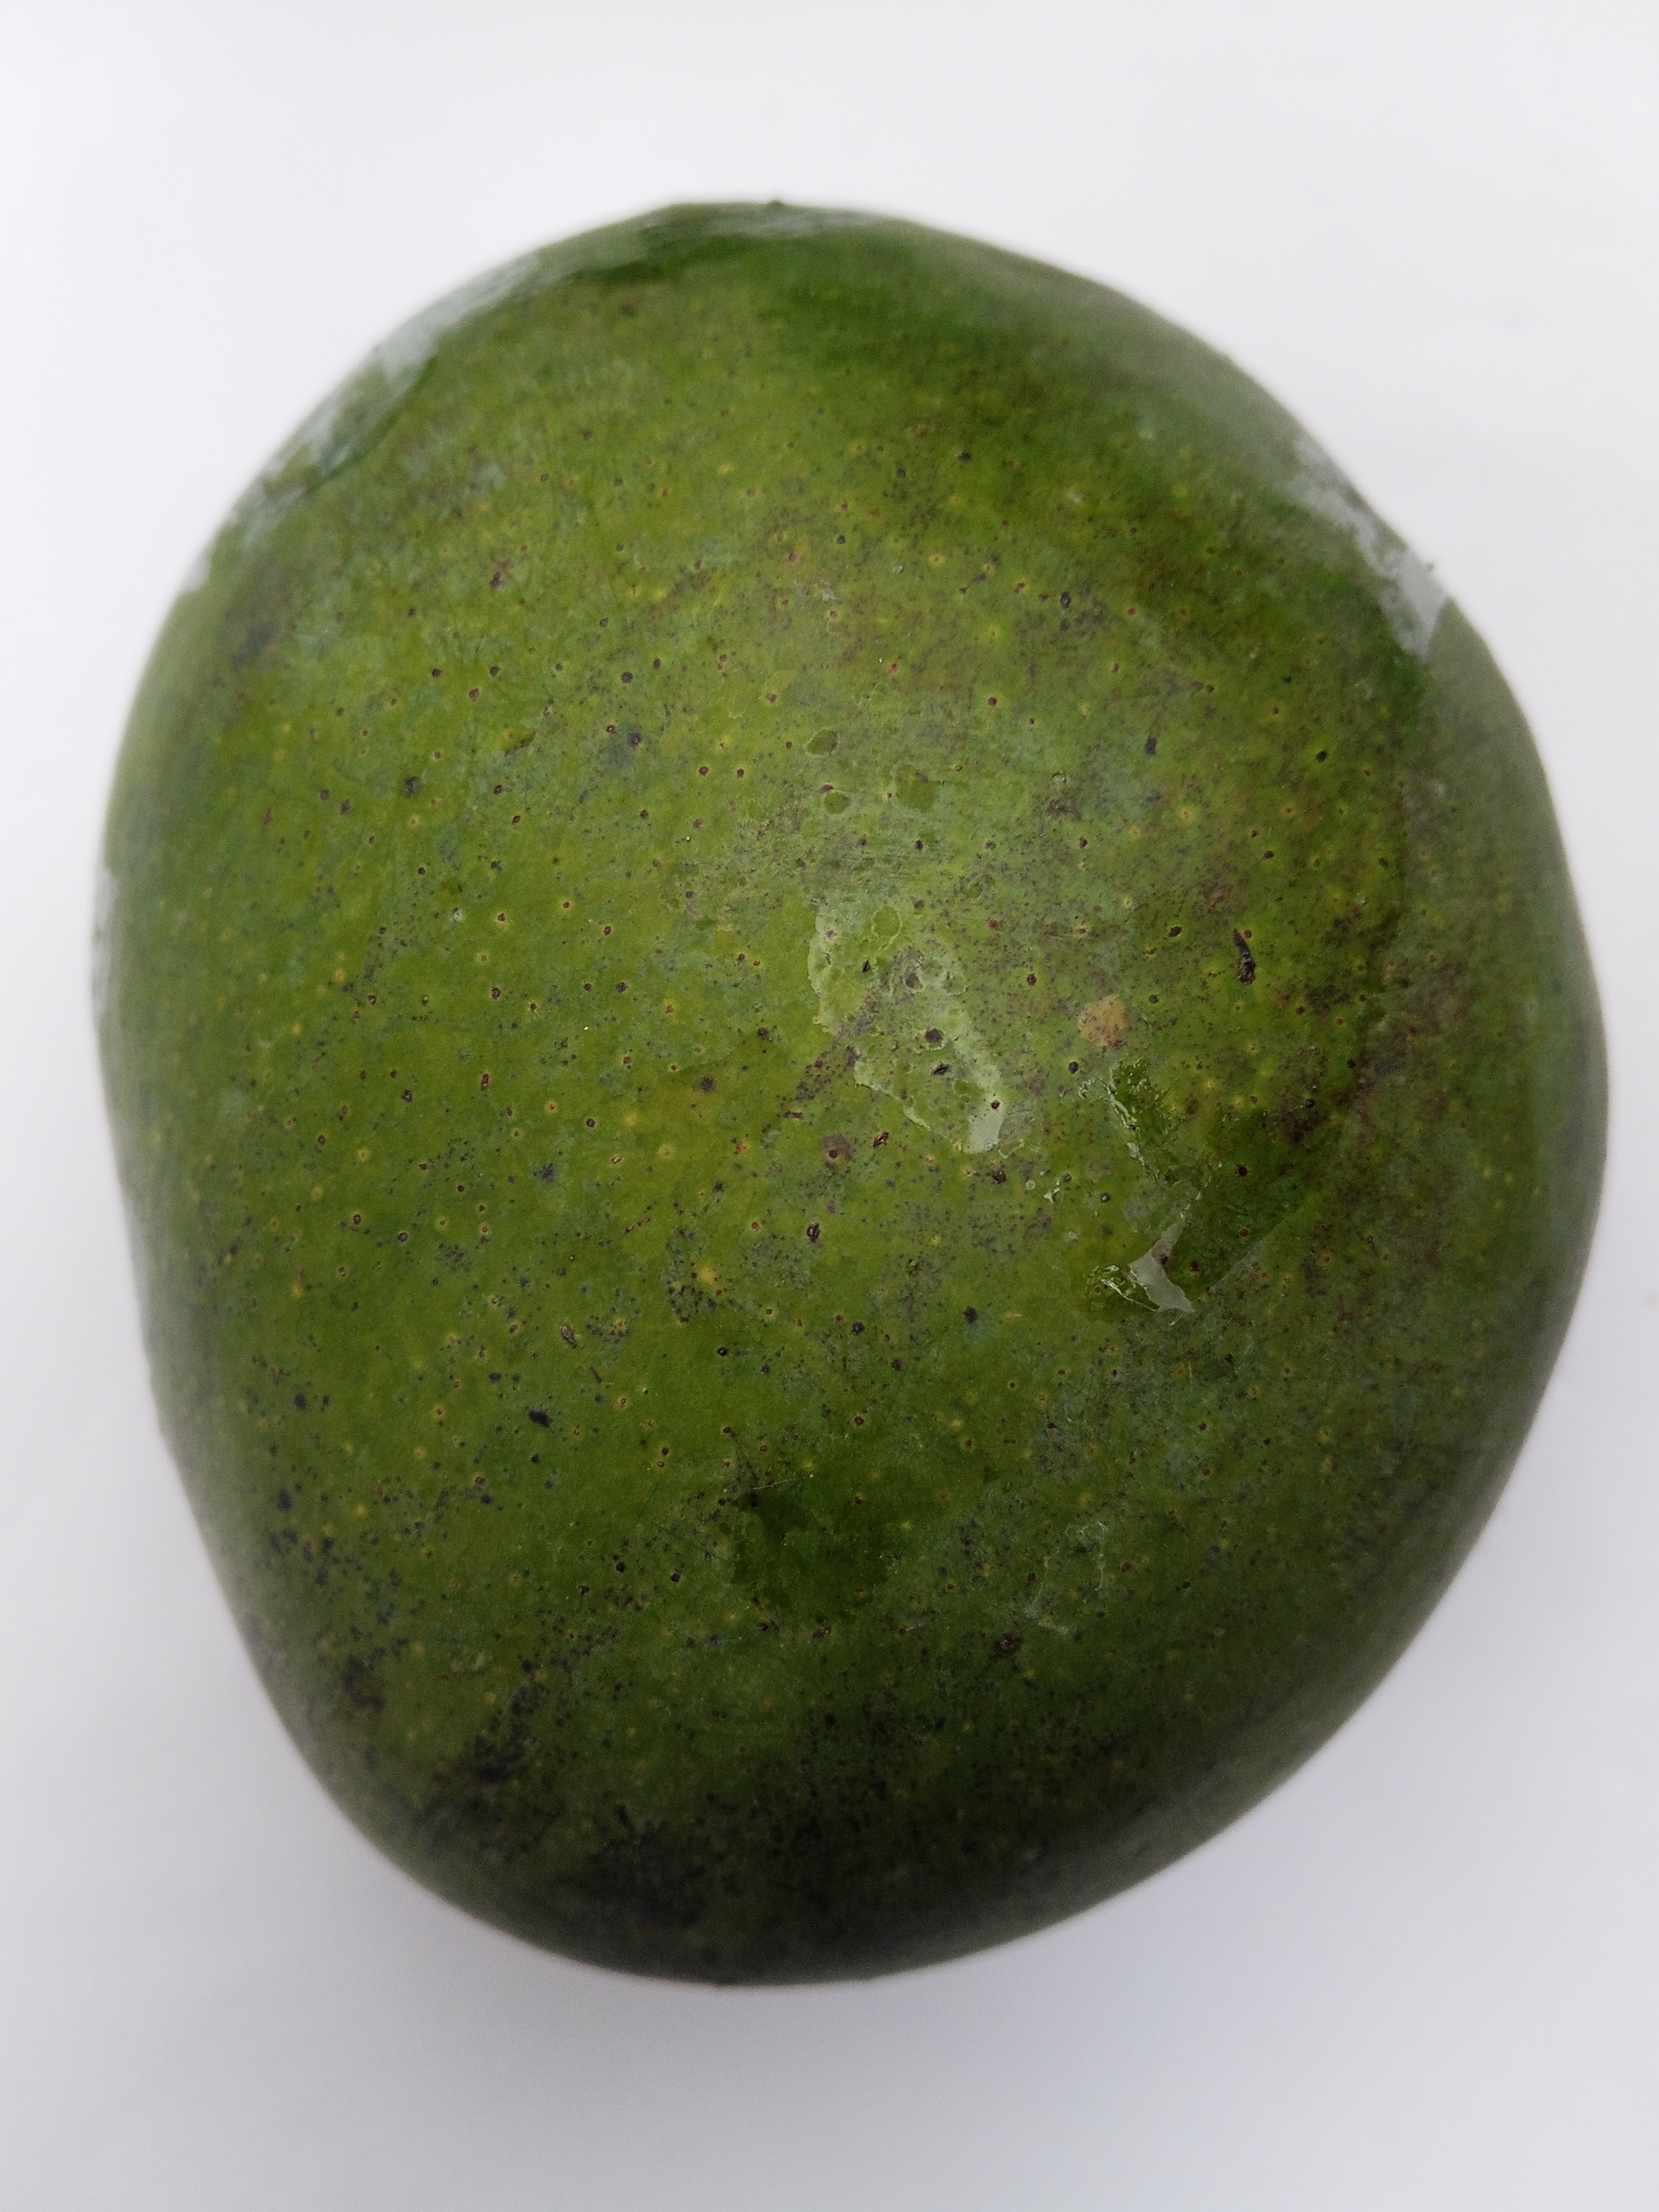
Mango variety: Bari 4